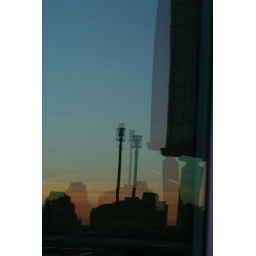
reflections in a house window of vauxhall area in London